Charlotte of Mecklenburg-Strelitz

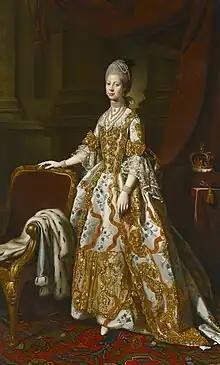
"Portrait of Queen Charlotte" by Nathaniel Dance-Holland, c. 1768

During her first years in Great Britain, Charlotte's strained relationship with her mother-in-law, Augusta, caused her difficulty in adapting to the life of the British court. Augusta interfered with Charlotte's efforts to establish social contacts by insisting on rigid court etiquette. Furthermore, Augusta appointed many of Charlotte's staff, among whom several were expected to report to Augusta about Charlotte's behaviour. Charlotte turned to her German companions for friends, notably her close confidante Juliane von Schwellenberg. Charlotte's personal correspondence with her brother Charles II, Grand Duke of Mecklenburg-Strelitz revealed the depth of her loneliness and of her frustration with the regulations of royal life.